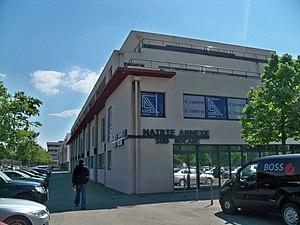
mairie de la rocade sud d'Avignon
Le micro-quartier La Rocade est situé dans le quartier Sud Rocade à Avignon dans le département du Vaucluse en région Provence-Alpes-Côte d'Azur.